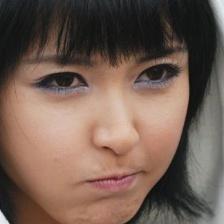
Label: faces